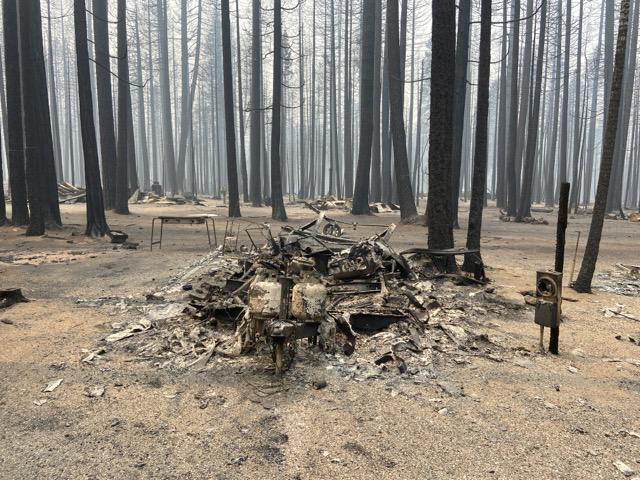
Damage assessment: destroyed